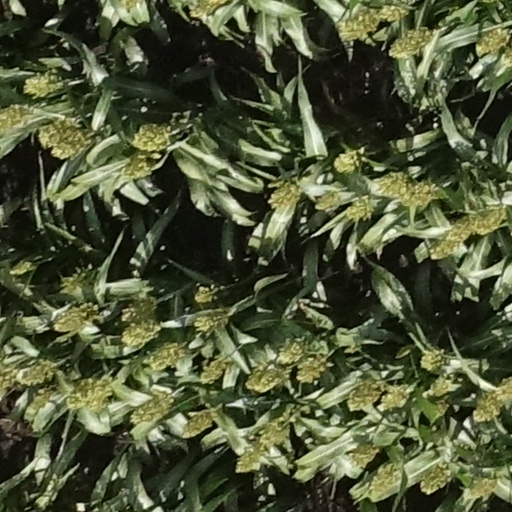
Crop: sorghum